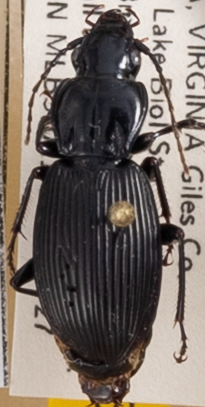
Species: Pterostichus lachrymosus
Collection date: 2021-07-27
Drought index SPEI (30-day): -2.09
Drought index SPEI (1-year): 0.272
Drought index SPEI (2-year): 0.9